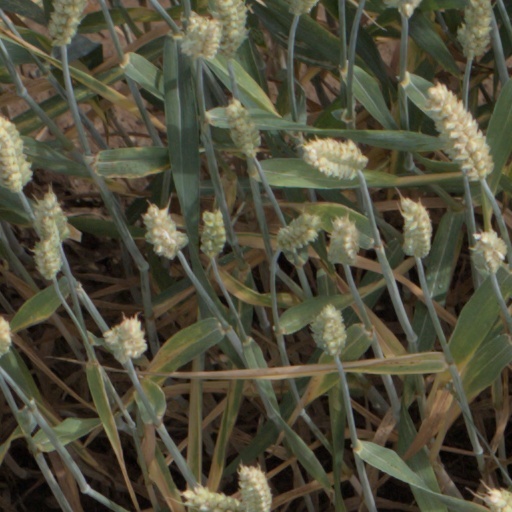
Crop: wheat